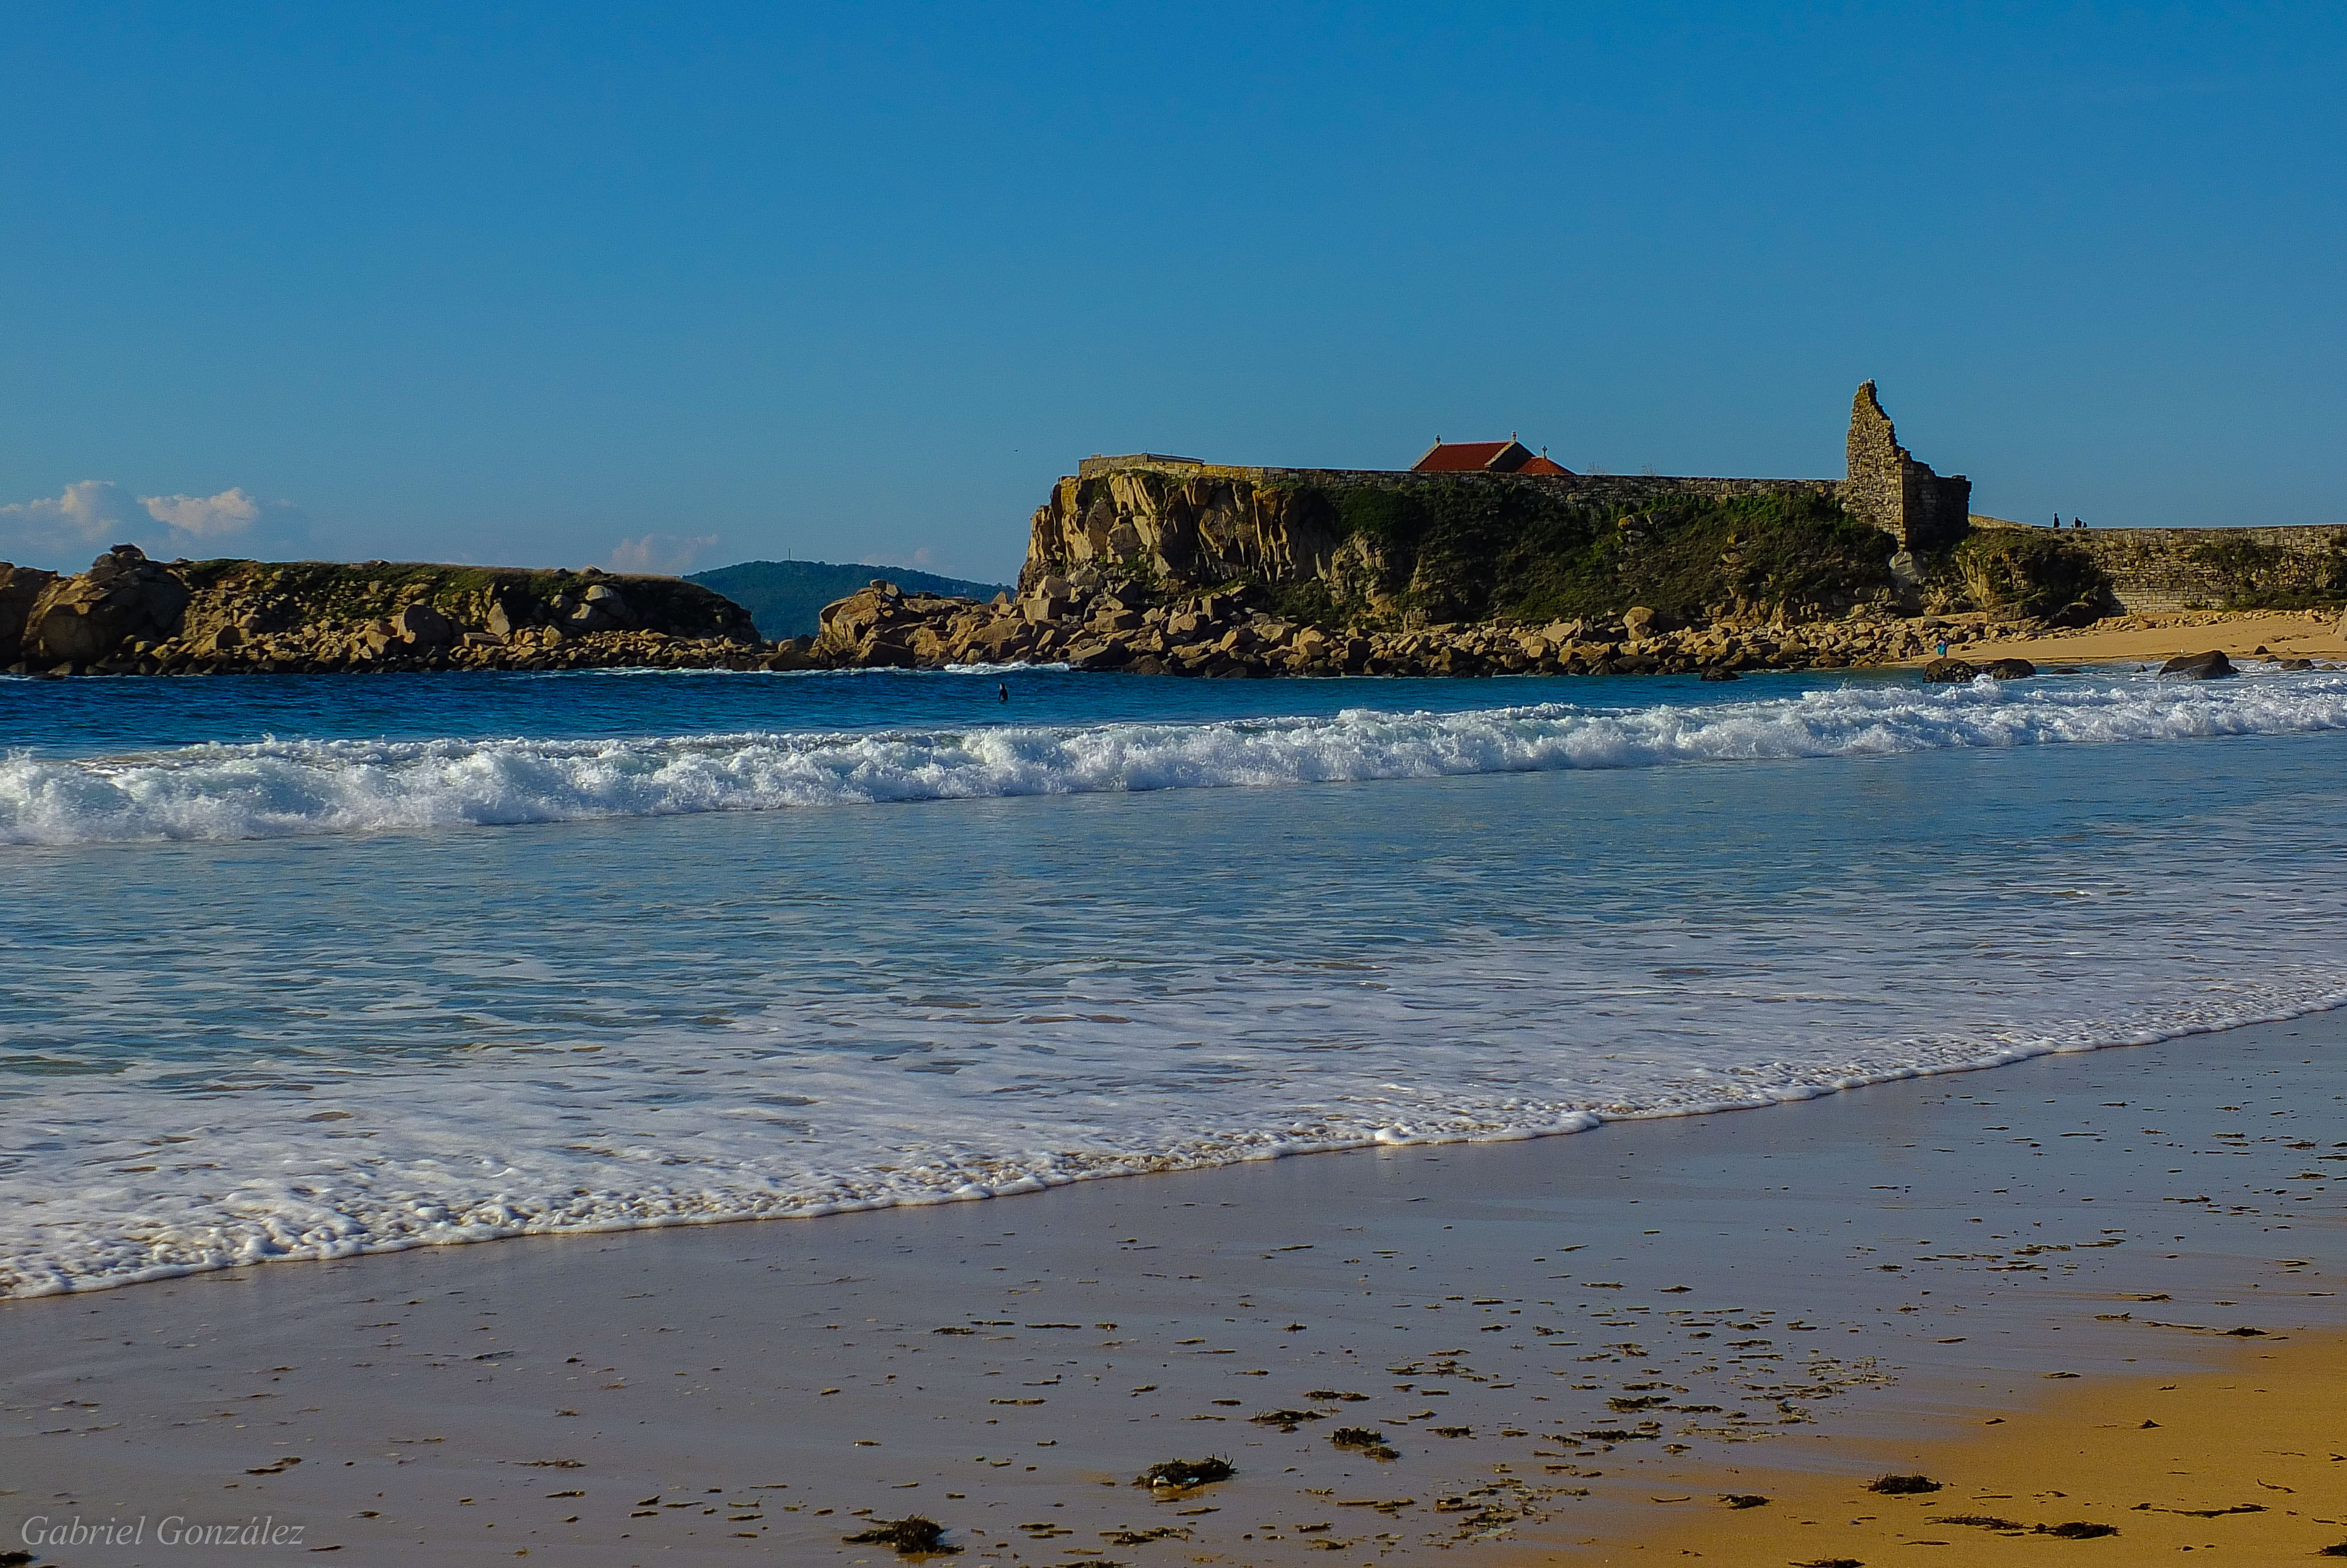
beach, landscape, sea, coast, sand, ocean, horizon, sunset, shore, wave, vacation, dusk, bay, terrain, body of water, spain, puestadesol, galicia, pontevedra, paisajes, atardecer, alanzada, espana, cape, ggl1, gaby1, portonovo, fujifilmxs1, wind wave